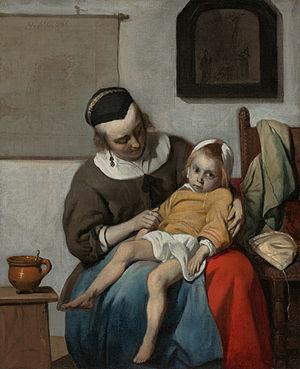
120 Tableaux du Rijksmuseum est un guide touristique comprenant des photos en noir et blanc d'une sélection de peintures conservées au Rijksmuseum d'Amsterdam. Il a été publié dans les années 1950-1990.
Gabriel Metsu, né à Leyde en janvier 1629 et enterré à Amsterdam, le 24 octobre 1667, est un peintre néerlandais du siècle d’or. Il est l’auteur de quelques tableaux à thème biblique et de nombreuses scènes de genre, dont certaines peuvent être également regardées comme des portraits.
Gabriel Metsu, né à Leyde en janvier 1629 et enterré à Amsterdam, le 24 octobre 1667, est un peintre néerlandais du siècle d’or. Il est l’auteur de quelques tableaux à thème biblique et de nombreuses scènes de genre, dont certaines peuvent être également regardées comme des portraits. Il fait partie des « peintres de la manière fine », dont le chef de file est Gérard Dou.